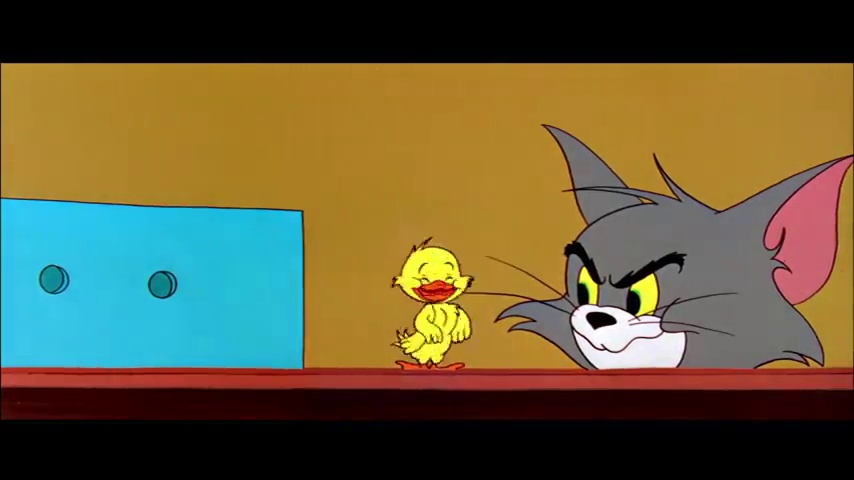
Portrait style: Cartoon Portrait